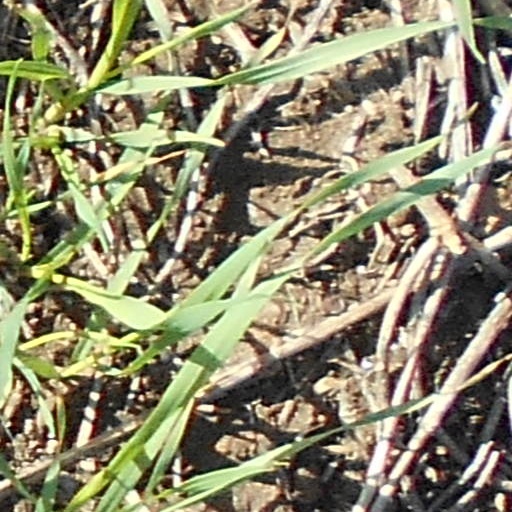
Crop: wheat